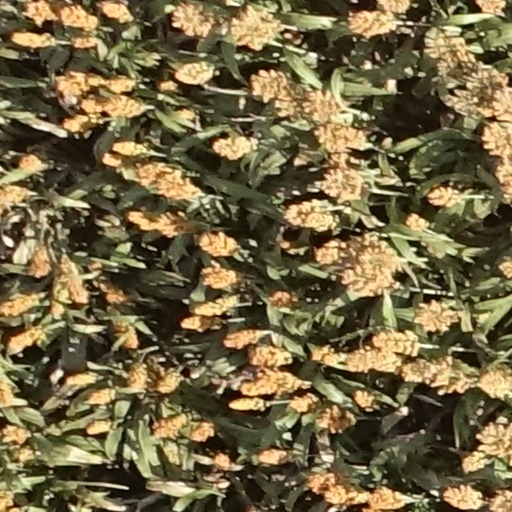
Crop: sorghum